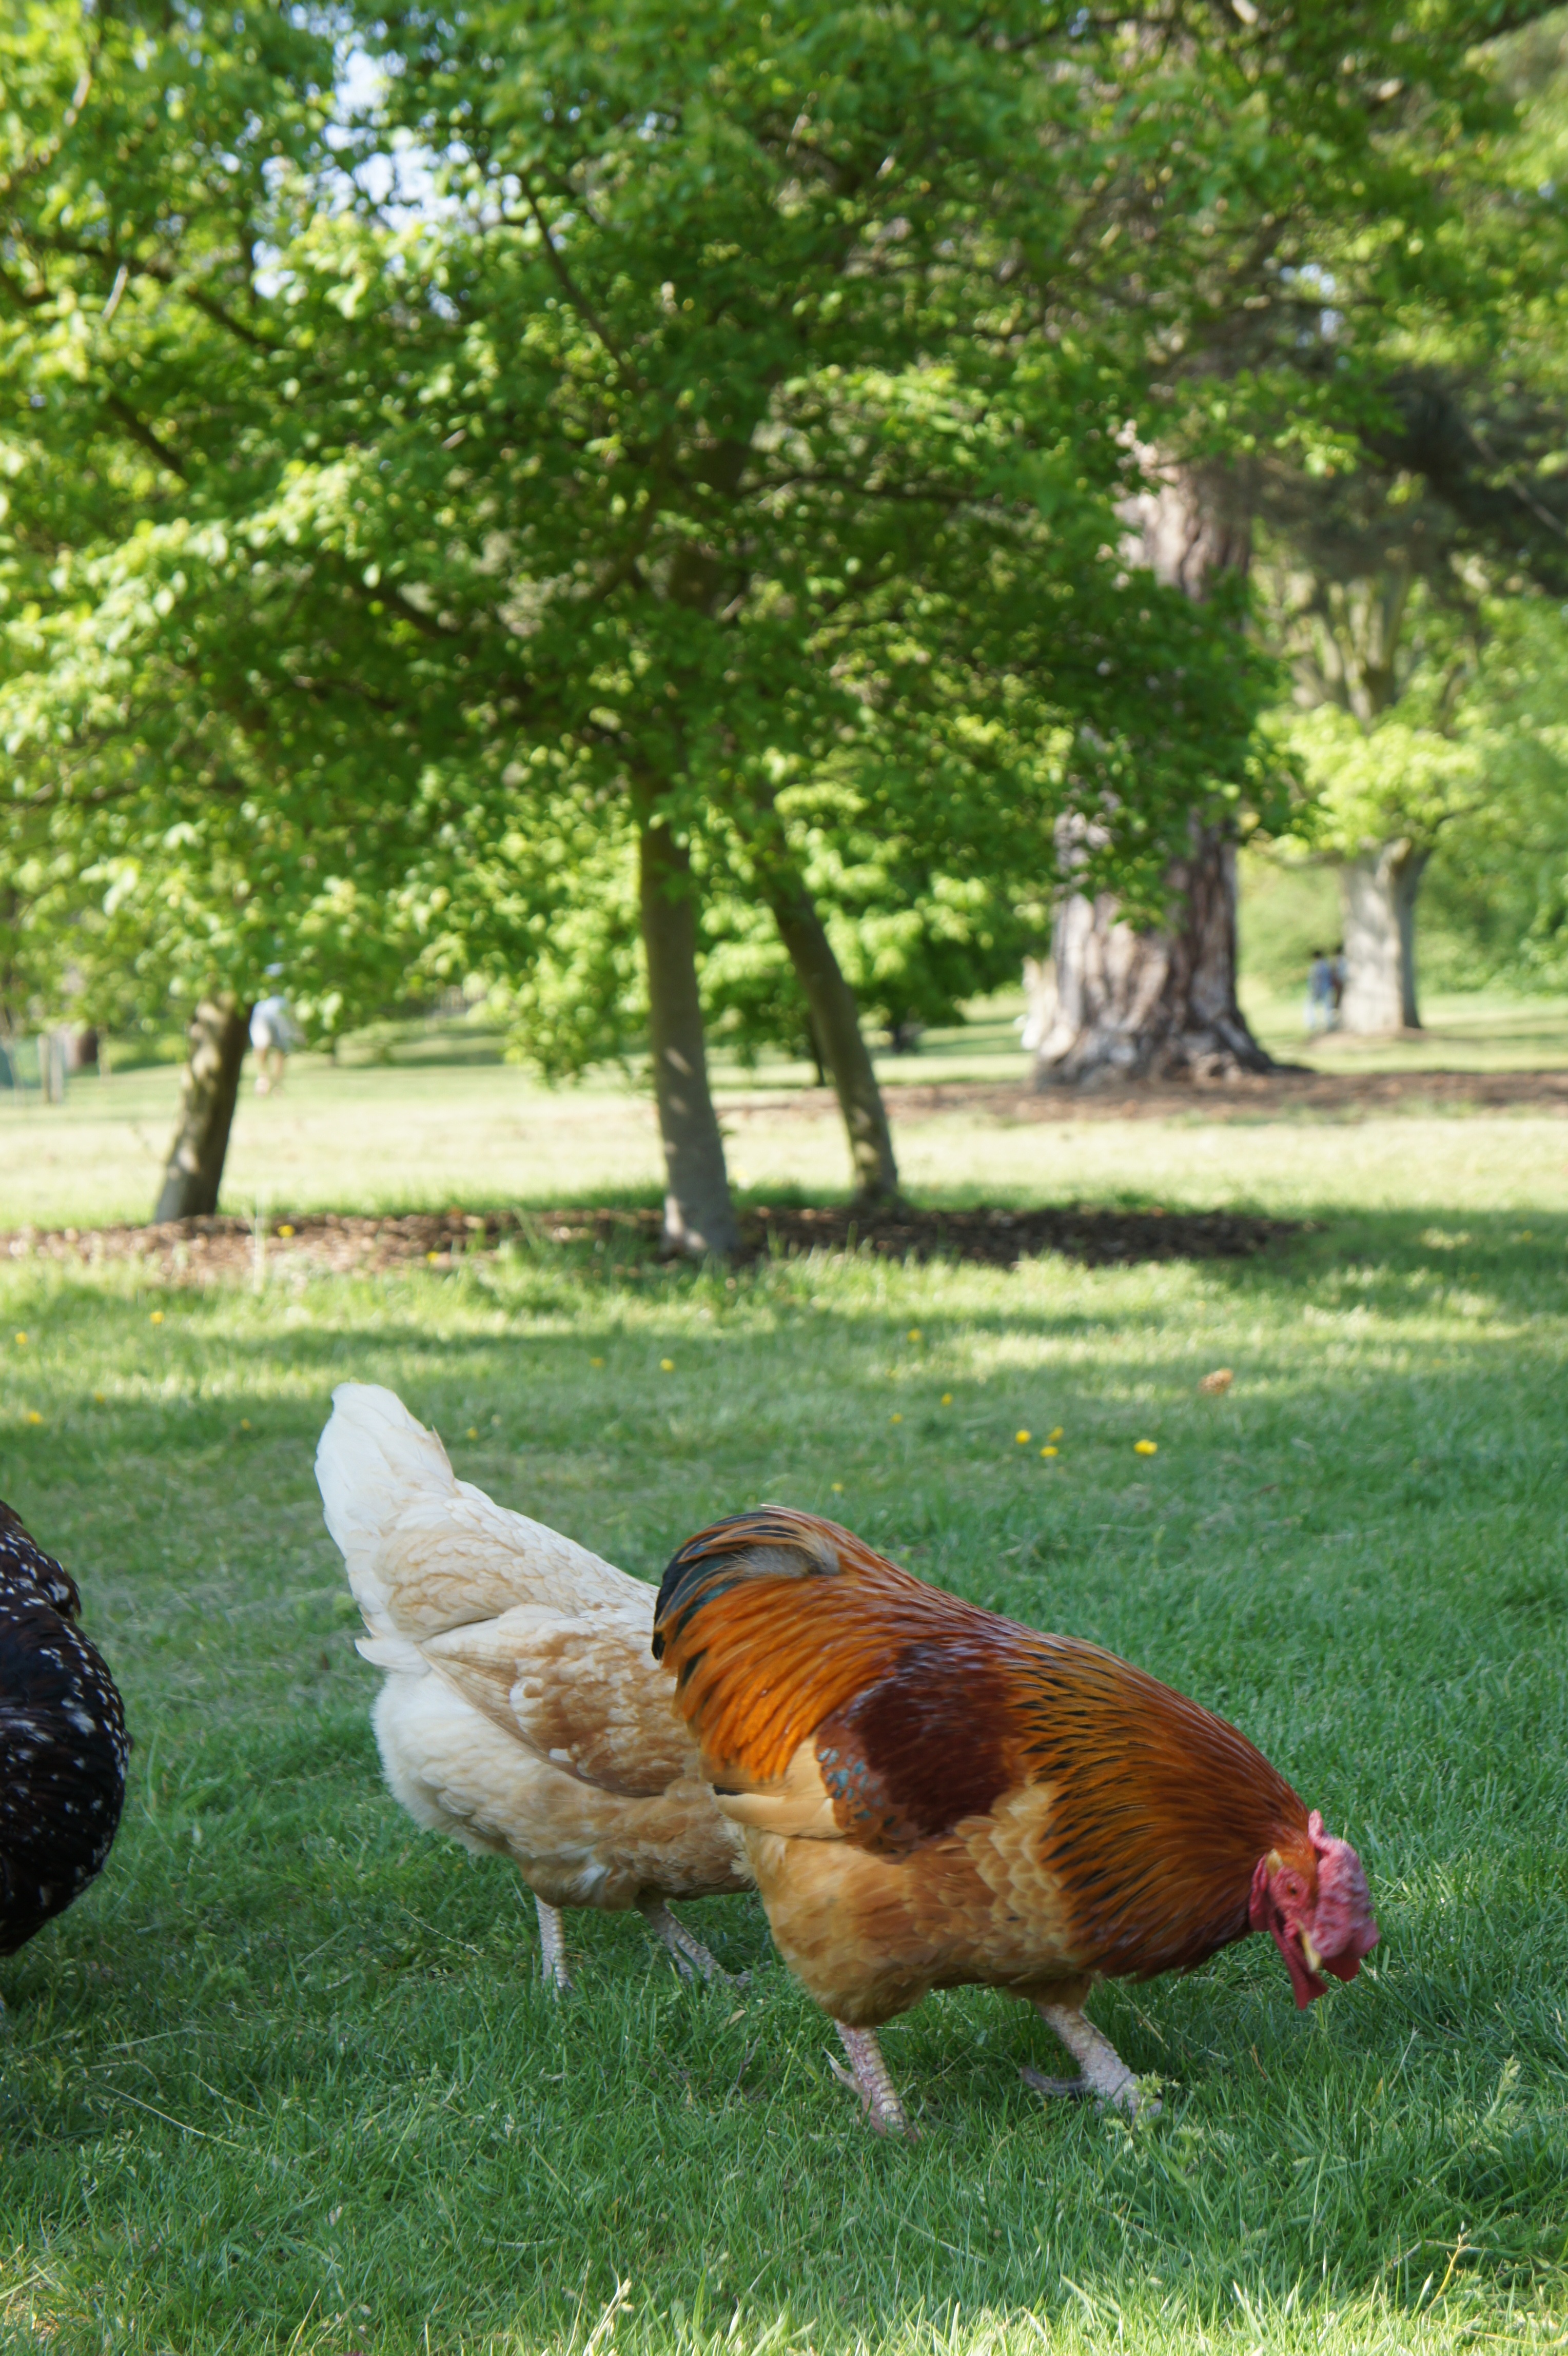
nature, grass, bird, farm, lawn, animal, food, spring, farming, beak, livestock, brown, agriculture, feather, chicken, fauna, egg, rooster, poultry, hen, galliformes, domestic, easter, chick, phasianidae